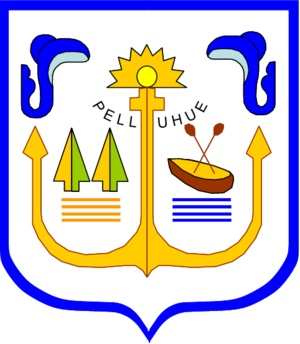
Pelluhue est une commune du Chili faisant partie de la province du même nom elle-même rattachée à la région du Maule. En 2012 la commune comptait 6636 habitants. Tandis que Pelluhue est la localité la plus peuplée de la commune, le chef-lieu communal est le village de Curanipe. Pelluhue et Curanipe sont parmi les stations balnéaires estivales les plus populaires de la Région du Maule. Des autres localités sont: La Vega, Mariscadero, Peuño, Chovellén, Cardonal, Quilicura, La Poza et au extrême sud de la commune Tregualemu.